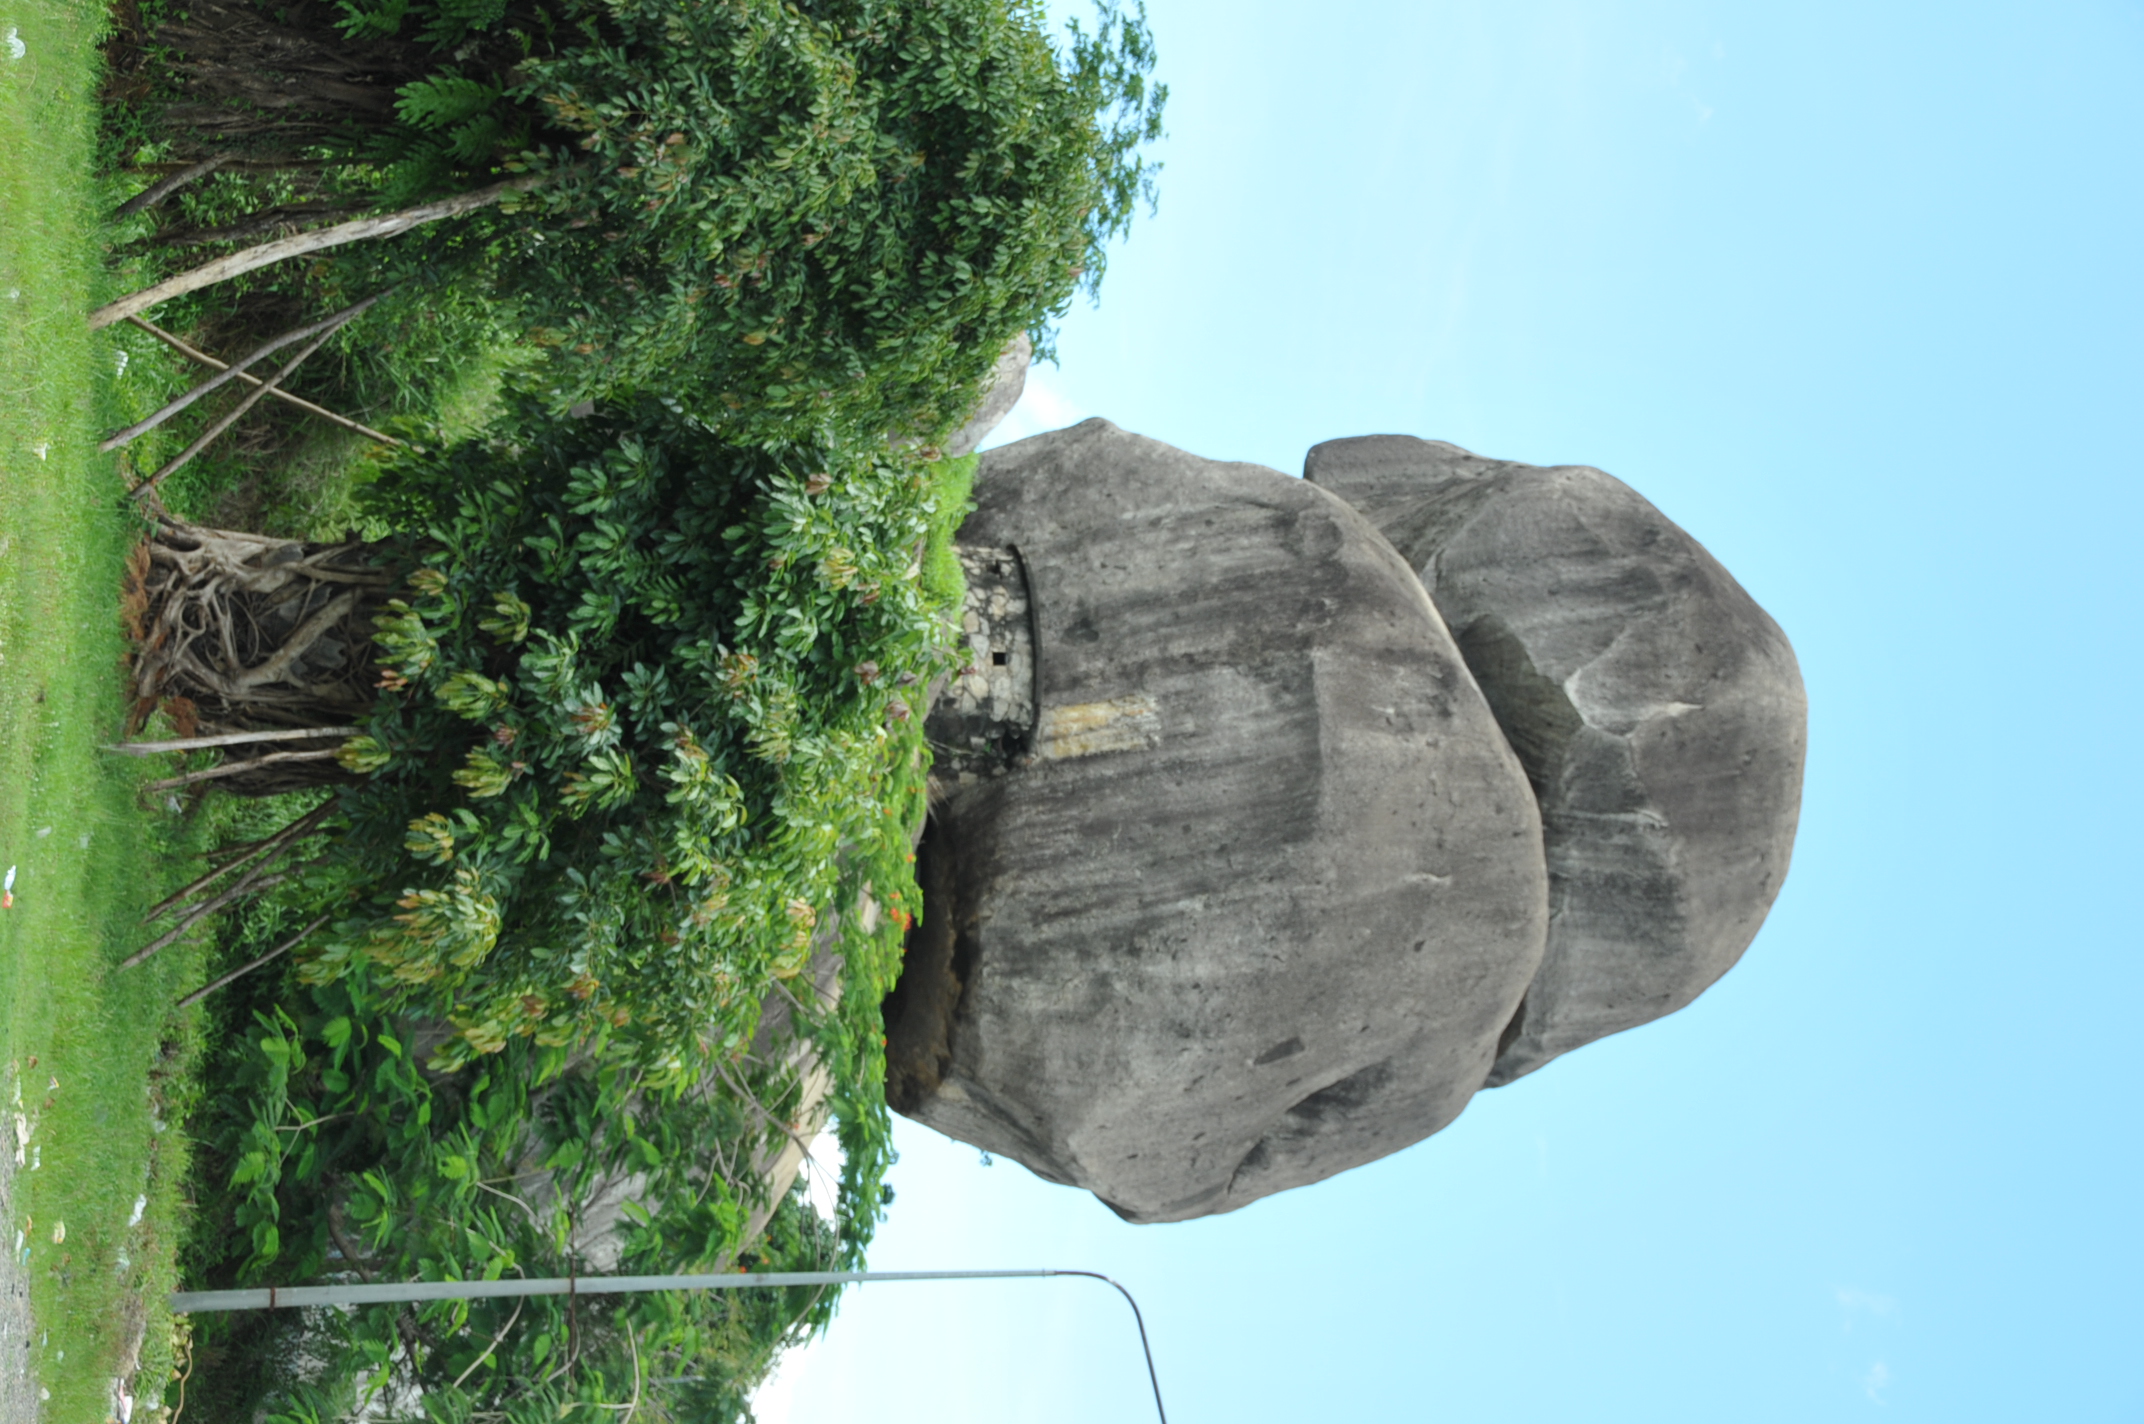
user: text: Có bao nhiêu tảng đá lớn xếp chồng lên nhau trong hình?
assistant: text: Hai.

user: text: Địa điểm tự nhiên nổi bật trong hình, với các tảng đá lớn xếp chồng lên nhau, có tên gọi phổ biến nào liên quan đến văn hóa Việt Nam?
assistant: text: Đá Ba Chồng

user: text: Thông thường, người dân địa phương có thể đến những địa điểm có tảng đá tự nhiên và đền thờ nhỏ như thế này để thực hiện hoạt động văn hóa nào?
assistant: text: Thờ cúng hoặc cầu nguyện.

user: text: Có bao nhiêu tảng đá lớn xếp chồng lên nhau và công trình kiến trúc bằng đá nhỏ được đặt ở vị trí nào so với chúng?
assistant: text: Có hai tảng đá lớn xếp chồng lên nhau, và công trình kiến trúc bằng đá nhỏ nằm dưới chân tảng đá phía dưới.